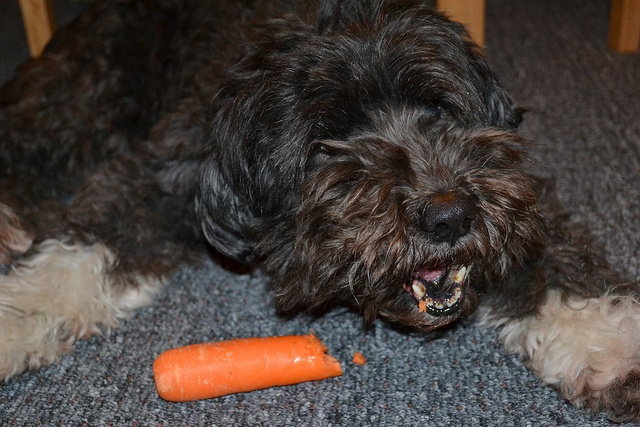
a dog is laying on the carpet eating a whole carrot
A dog with its teeth showing as a bitten carrot lies by.
A dog is chewing on a bite of carrot that lies next to it.
A dog with its mouth open next to a hot dog.
A dog is eating a carrot on the carpet.